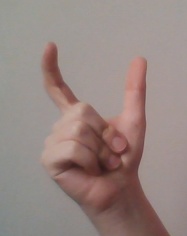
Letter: nun